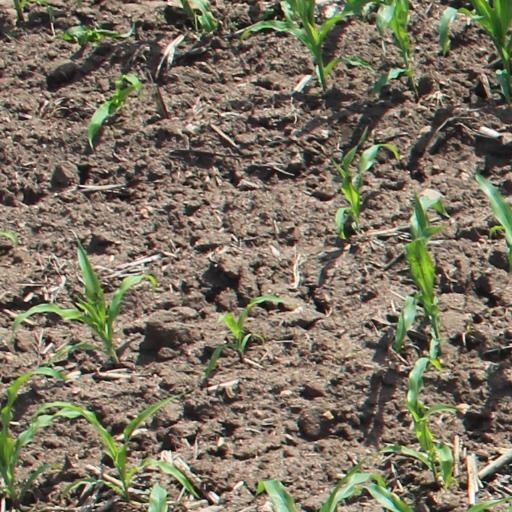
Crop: maize; corn